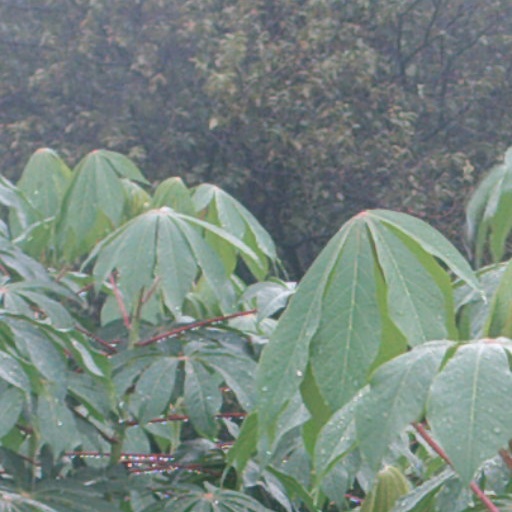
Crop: cassava